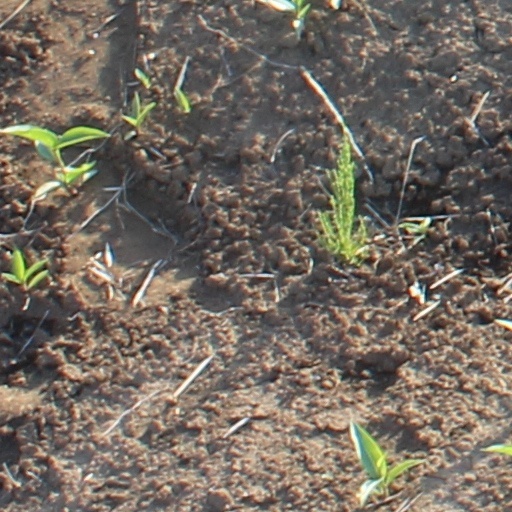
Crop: wheat